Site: brandenburg
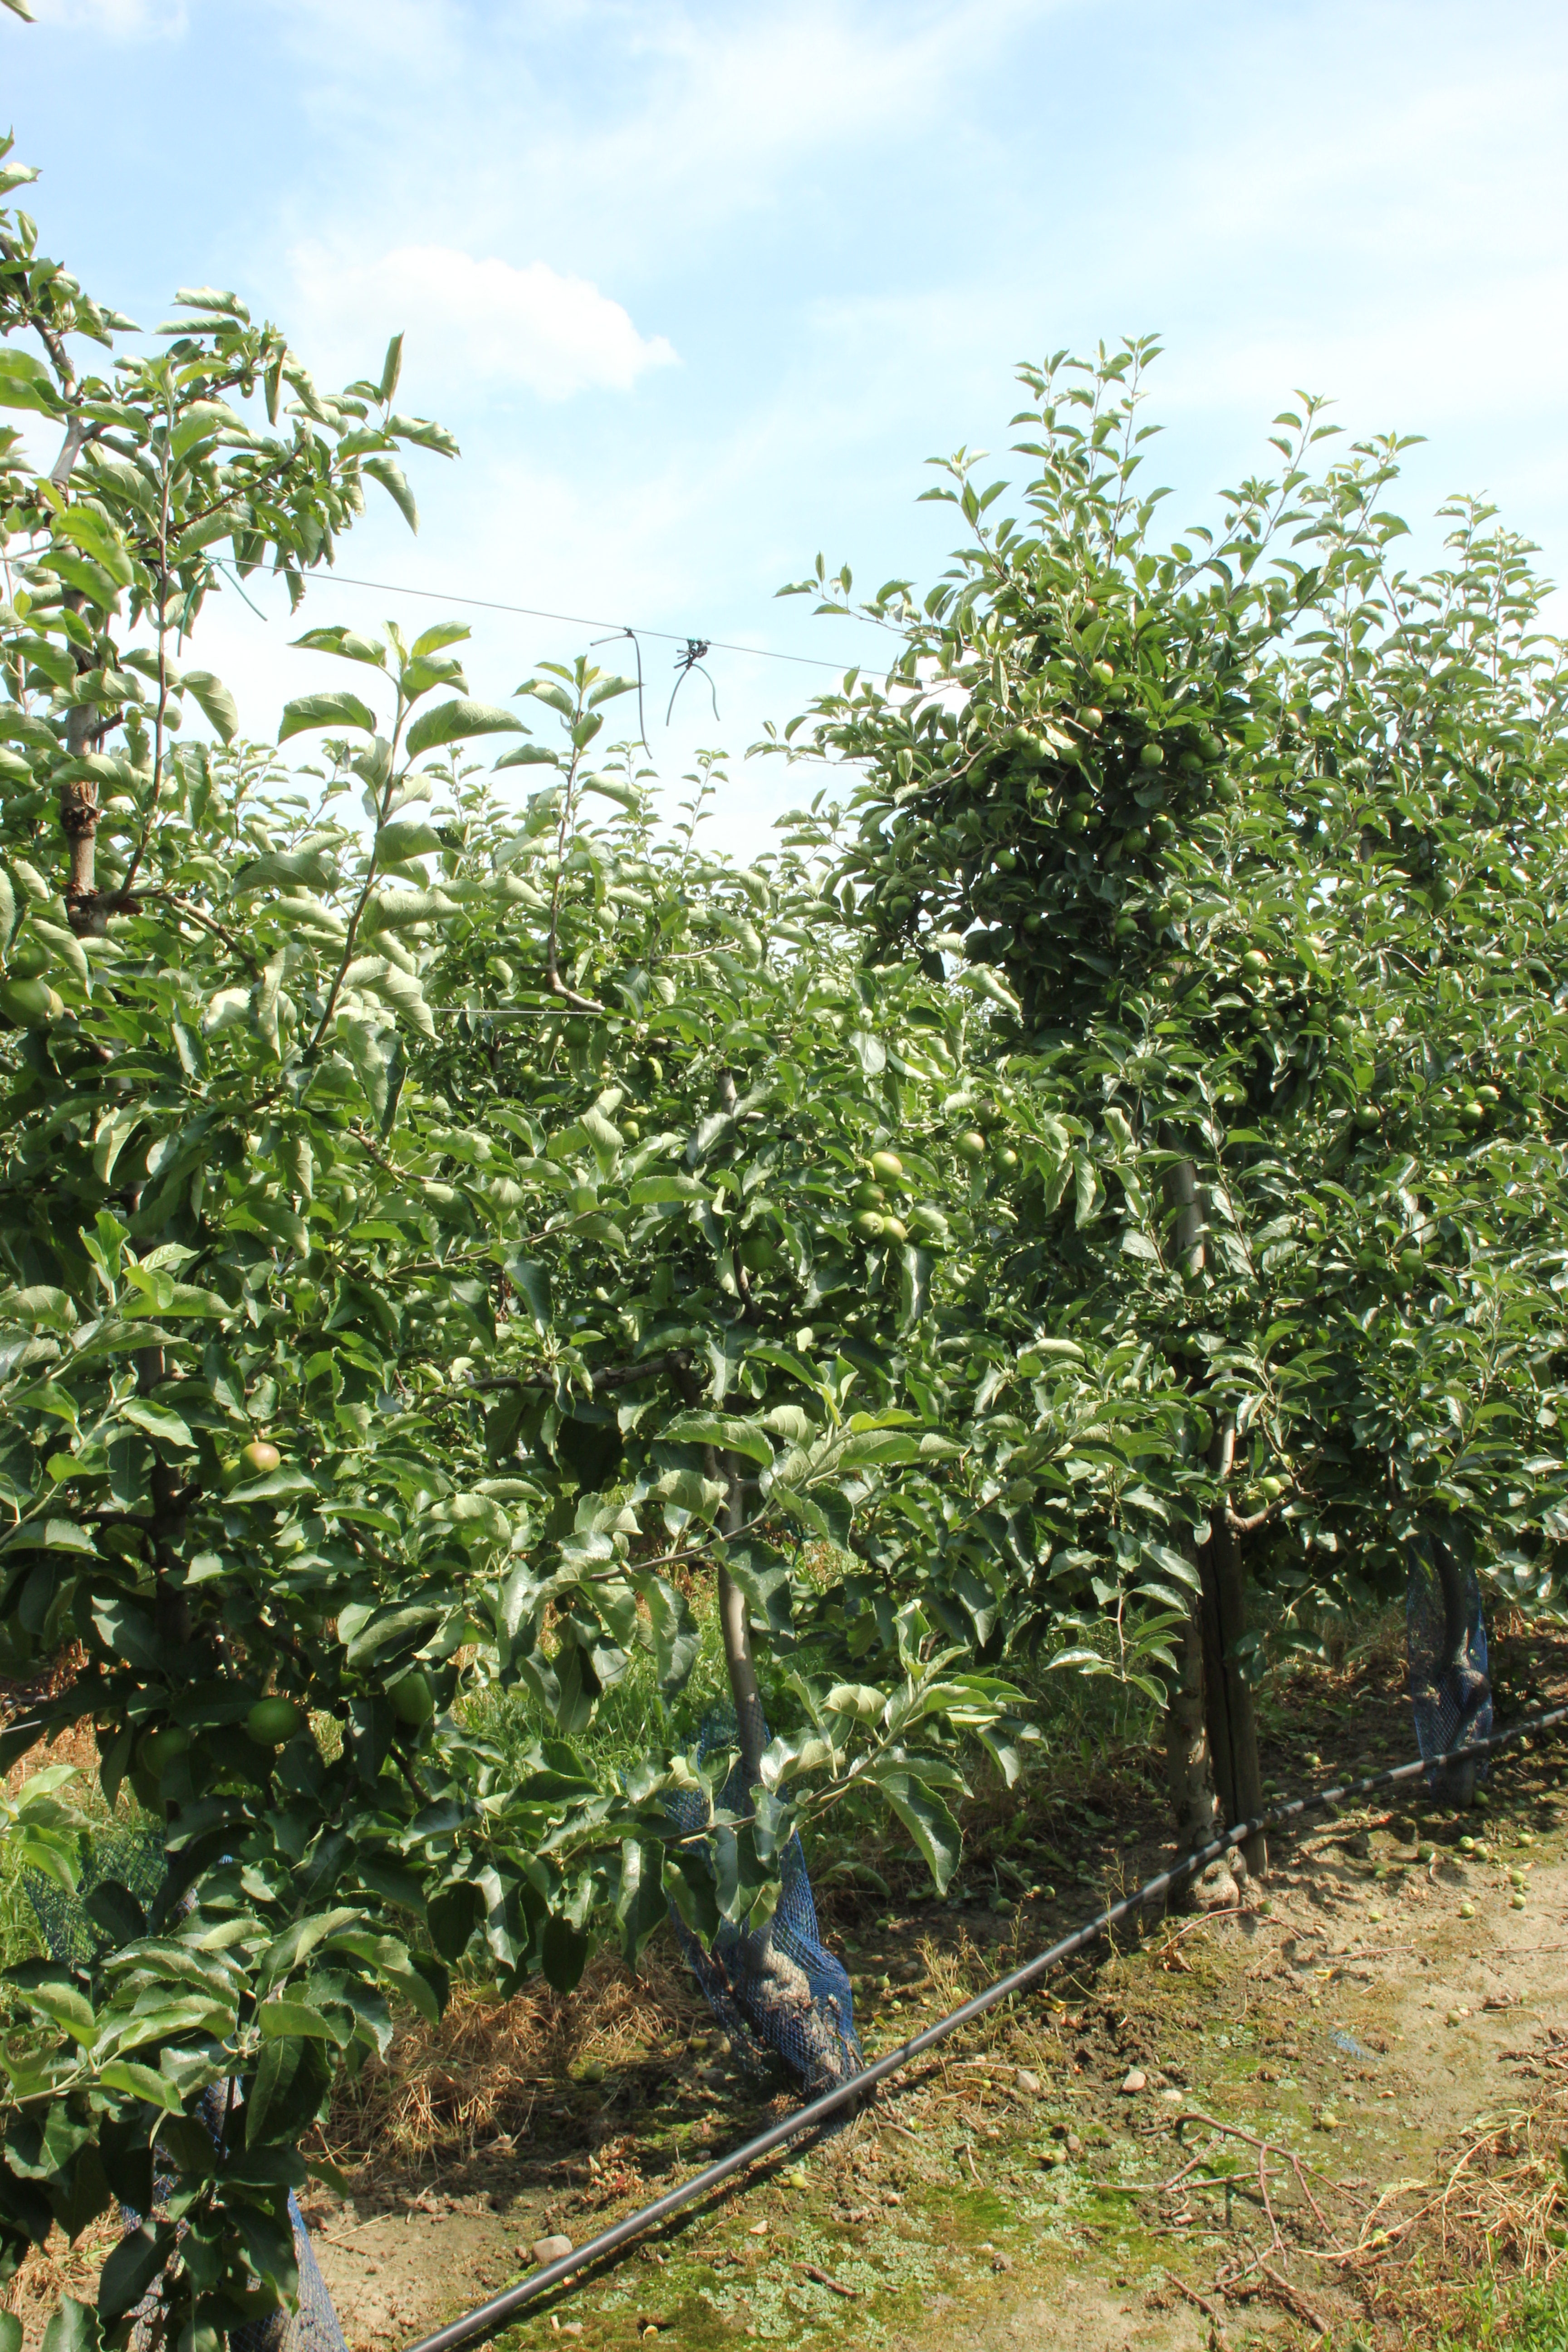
Growth stage (BBCH 74): Development of fruit